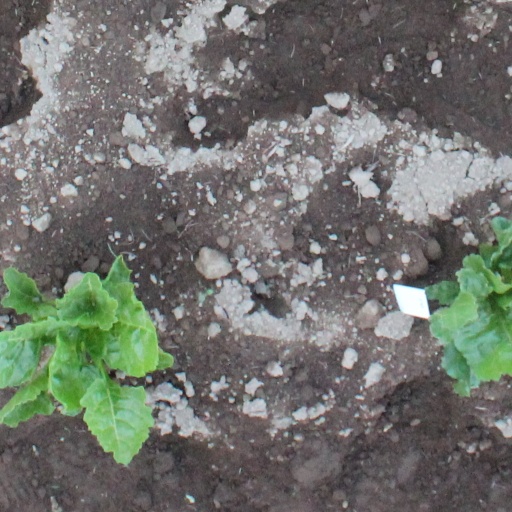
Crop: sugar beet